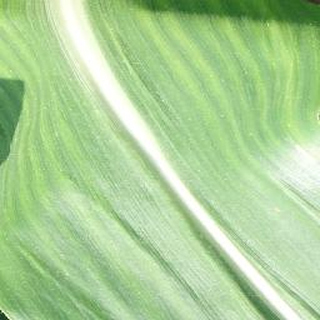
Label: healthy_corn